Michel Daigle

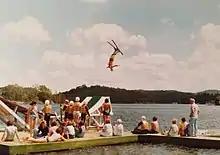
Michel Daigle - 1976 Summer Freestyle Camp - Aerials training on one of the water ramps

He is the inventor of the Daigle Banger, starred in Warren Miller's 1972 film, Winter People and co-authored "Free Style Skiing" in 1974. Daigle was inducted in the Laurentian Ski Hall of Fame in 1999 and the Canadian Ski Hall of Fame in 2014.